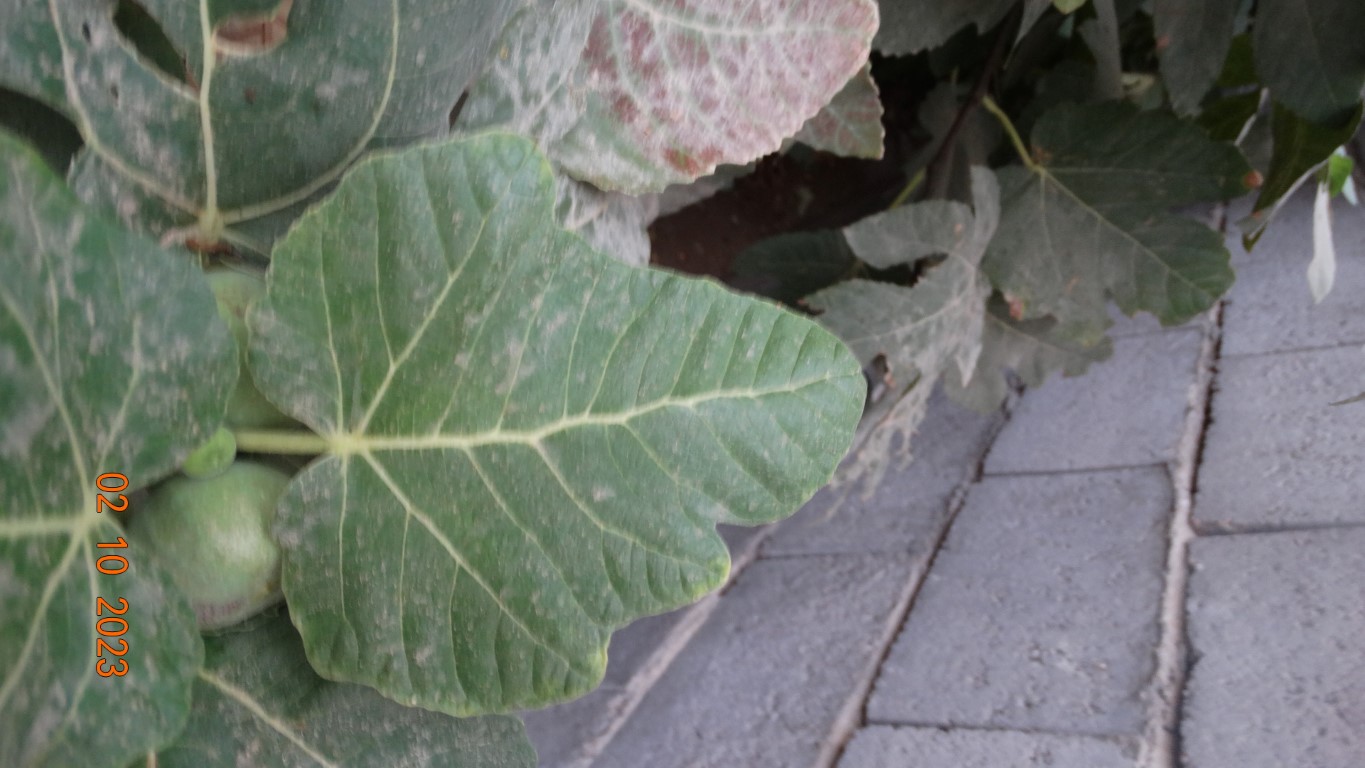
Label: healthy